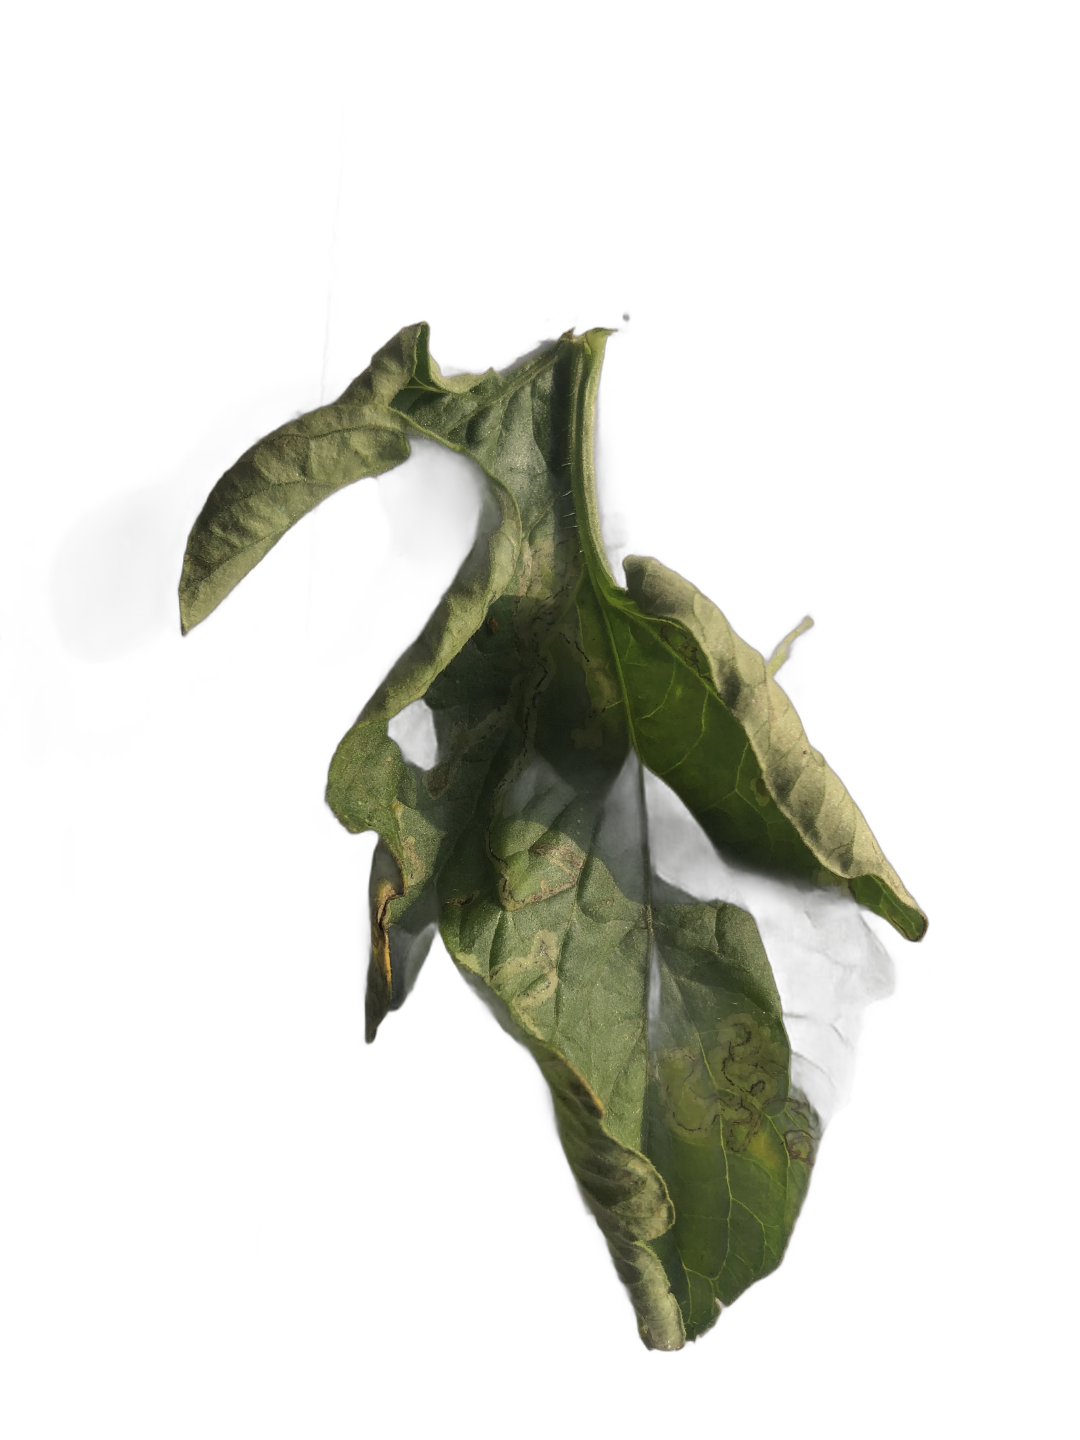
Crop: Tomato
Label: White_spot